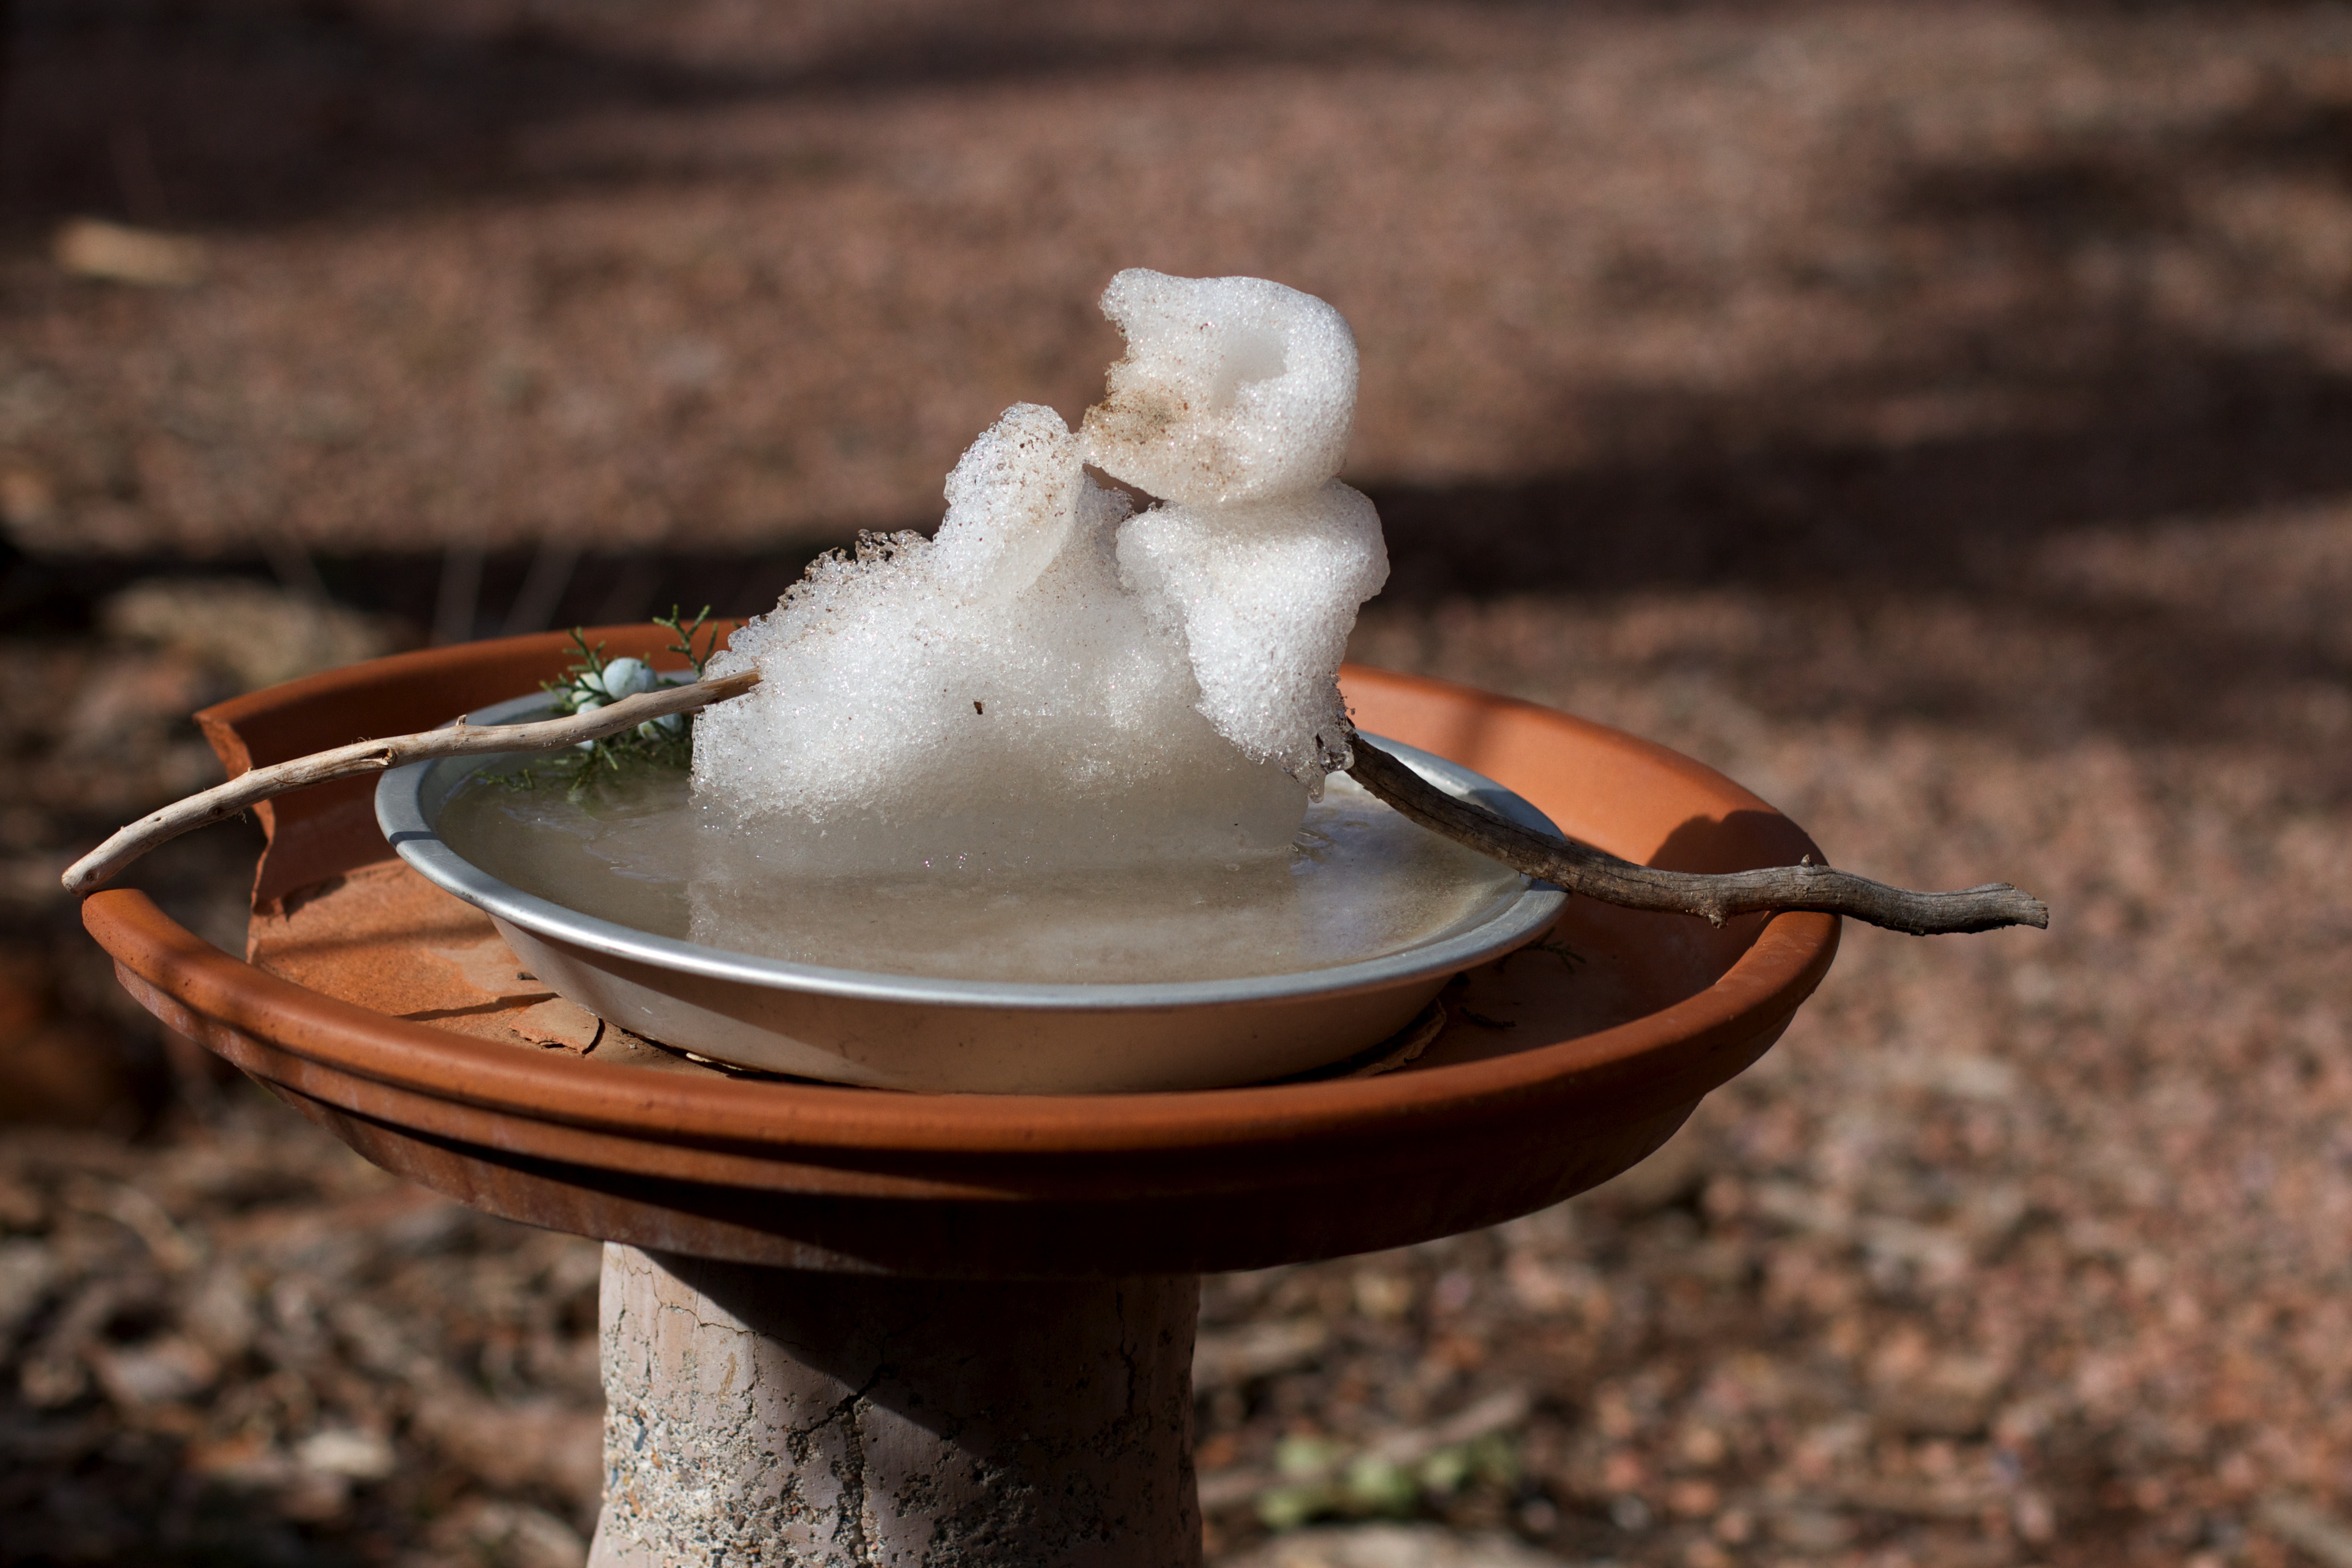
snow, wood, leaf, food, ceramic, material, snowman, macro photography